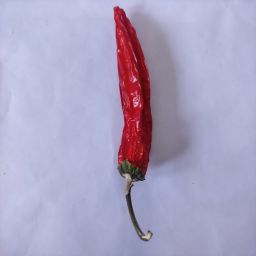
Crop: New Mexico Green Chile
Quality: Dried